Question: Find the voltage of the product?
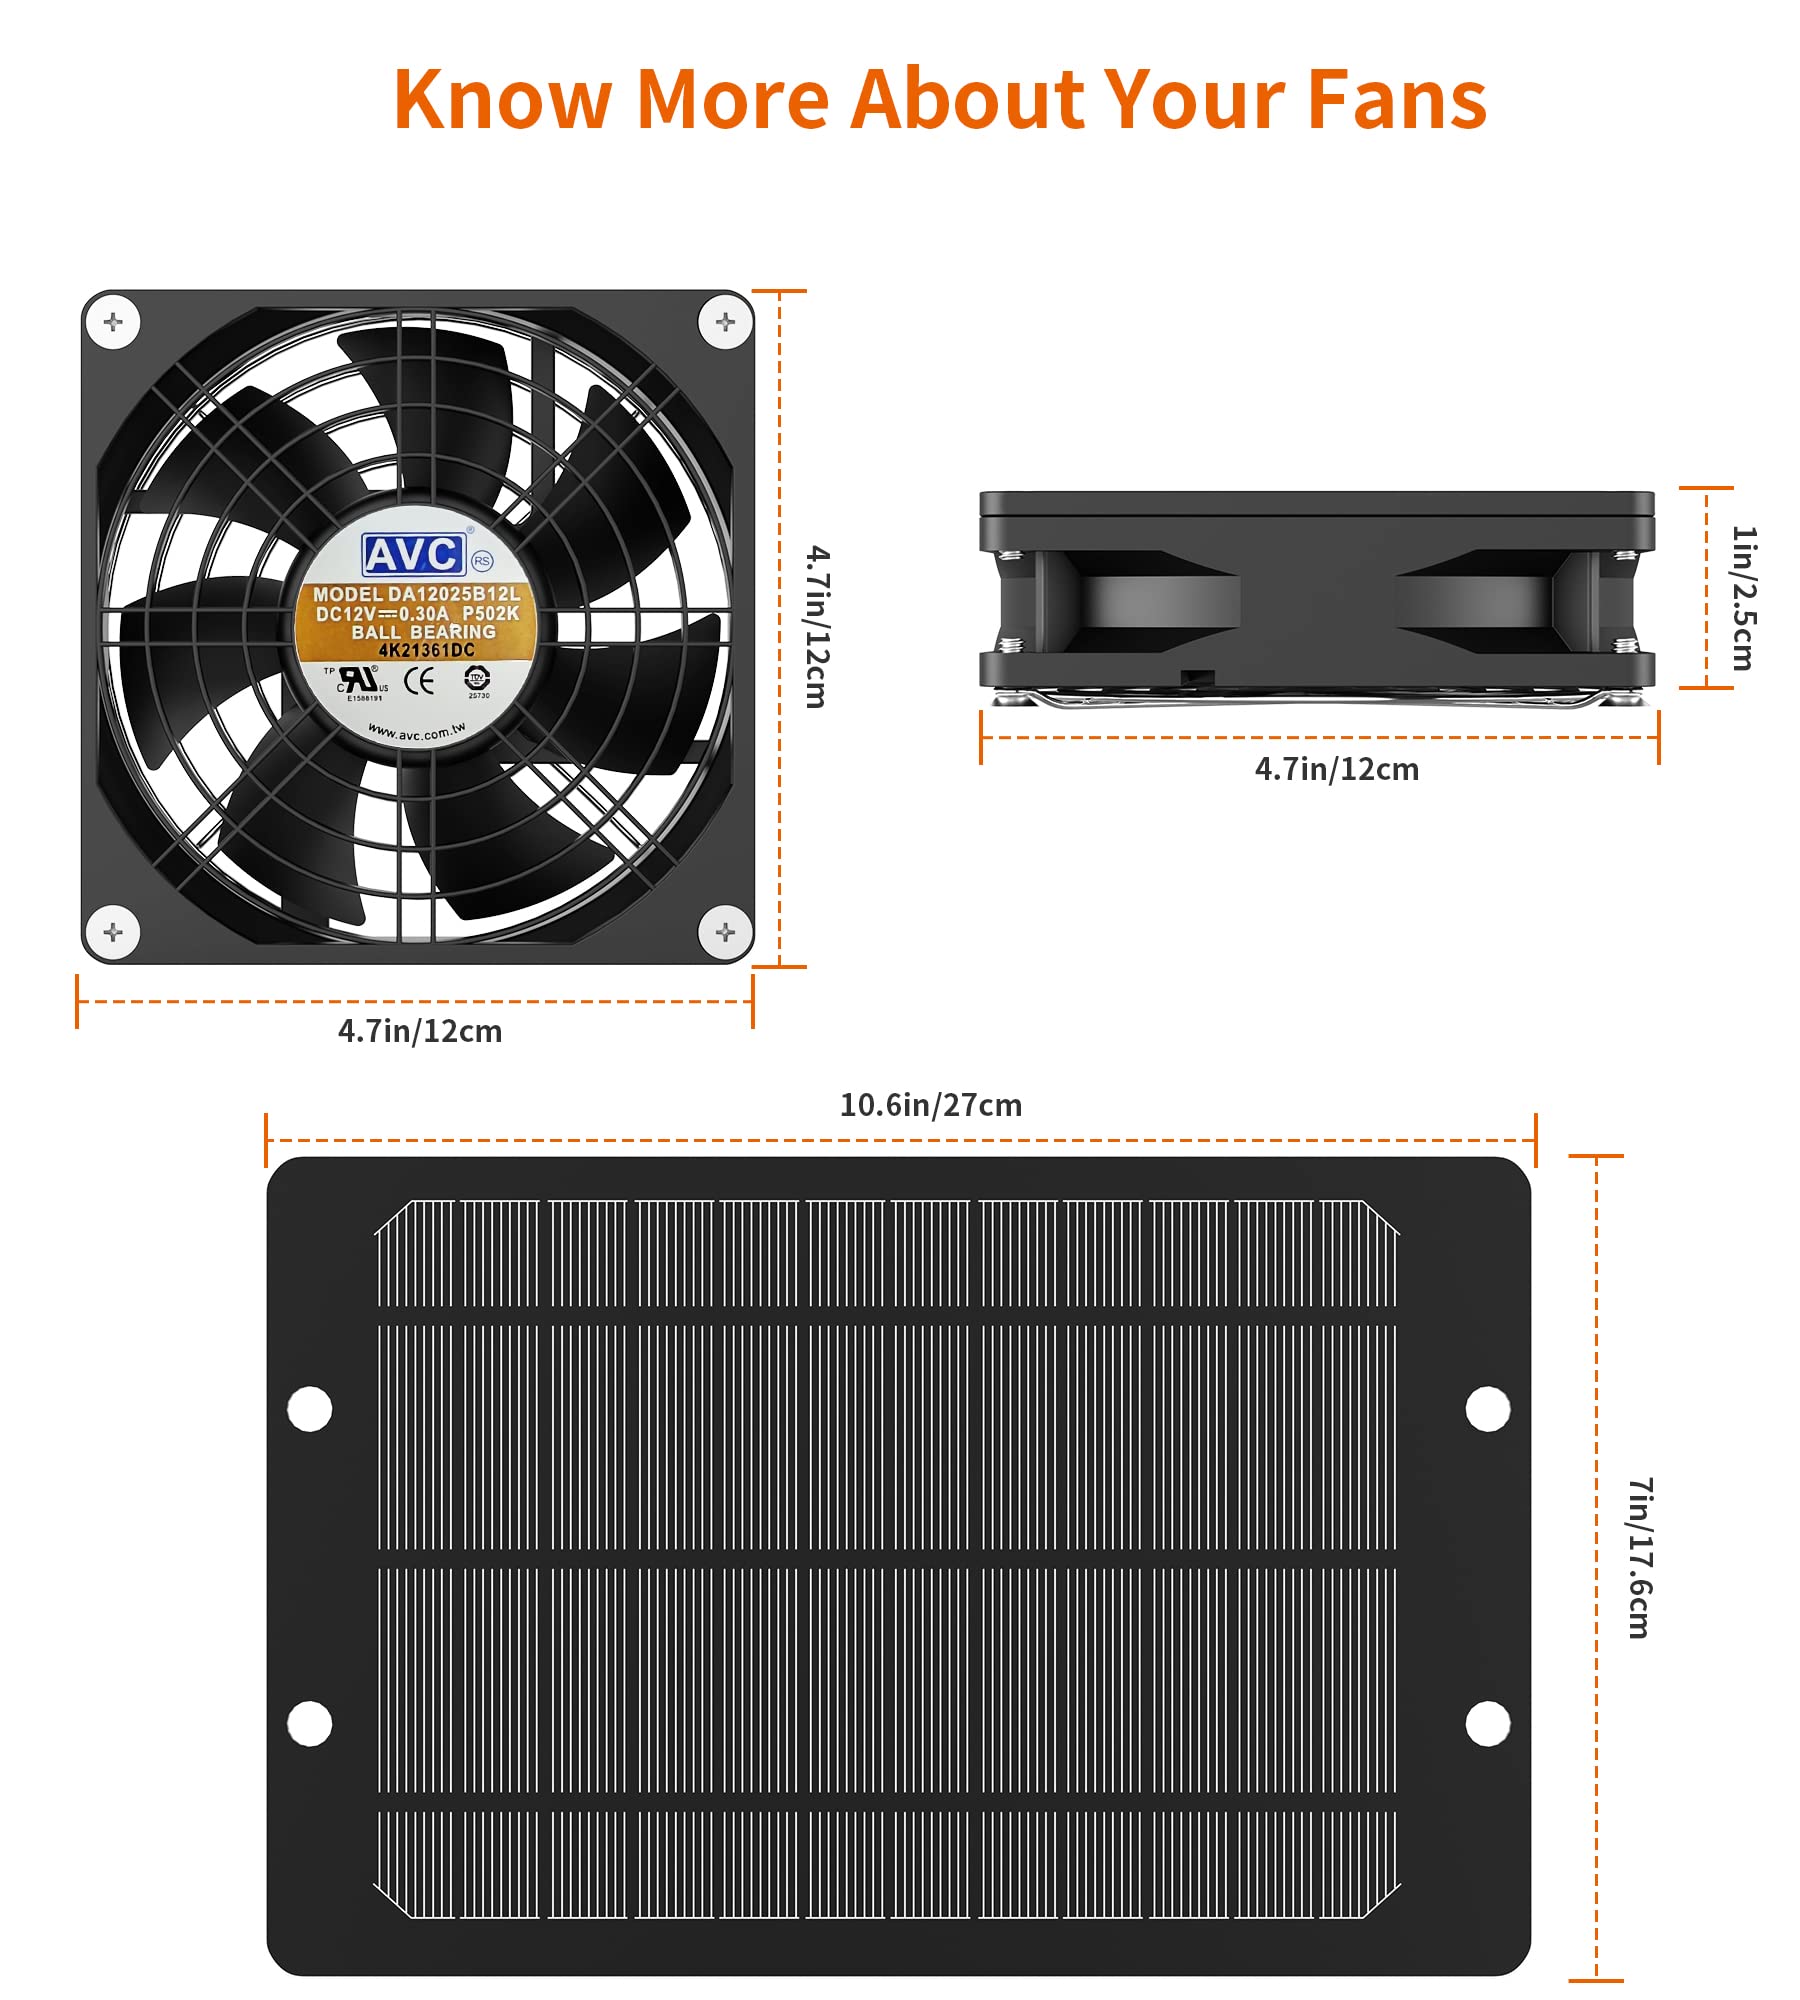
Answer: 12.0 volt